Cho Kyu-hyun

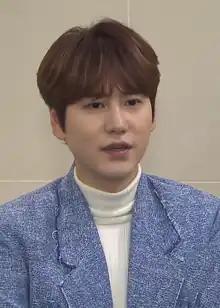
Kyuhyun in November 2016

Cho Kyu-hyun (born February 3, 1988), referred to as Kyuhyun, is a South Korean singer, musical theatre actor, and television host. He debuted as a new member of boy group Super Junior (and later its sub-groups Super Junior-K.R.Y. and Super Junior-M as well as former member of SM Entertainment project group SM the Ballad) in May 2006. Apart from his group's activities, he has established himself as a musical actor, notably through his participation in the original and Korean versions of stage musicals including "The Three Musketeers", "Catch Me If You Can", "Moon Embracing the Sun", "Singin' in the Rain", "The Days", "Robin Hood", "Werther", "Mozart!", "The Man Who Laughs", "Phantom", and "Frankenstein". He was also cast in television shows including "Radio Star", "We Got Married", "Mamma Mia", "Fluttering India" and in the third, fourth, seventh, and eighth seasons of "New Journey to the West". He debuted as a solo artist with his debut mini album, "At Gwanghwamun", on November 13, 2014, making him the first Super Junior member to debut as a solo artist.